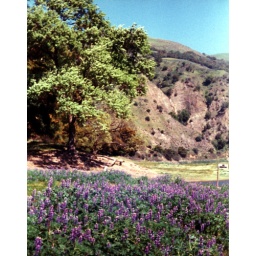
1994c flowers by lake anderson